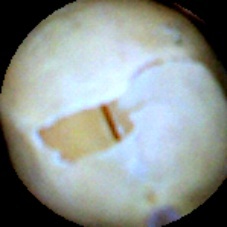
Label: Skin-damaged